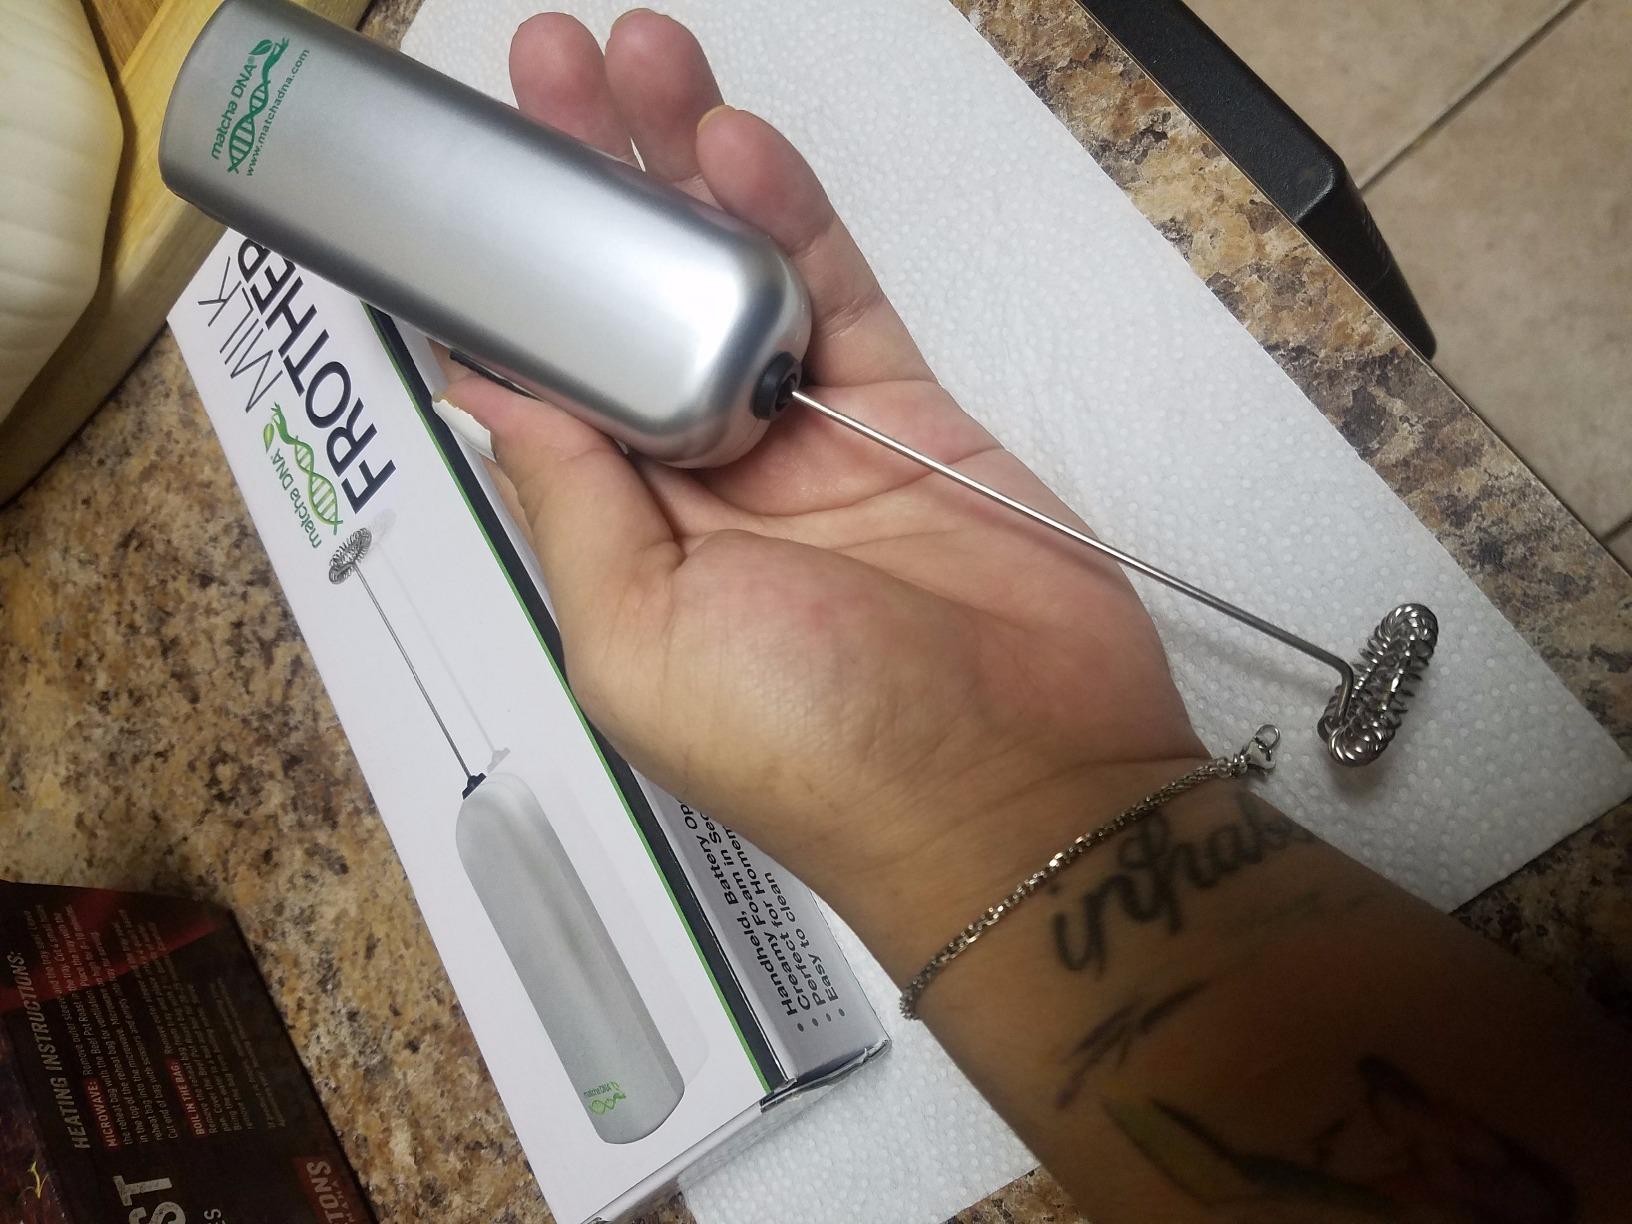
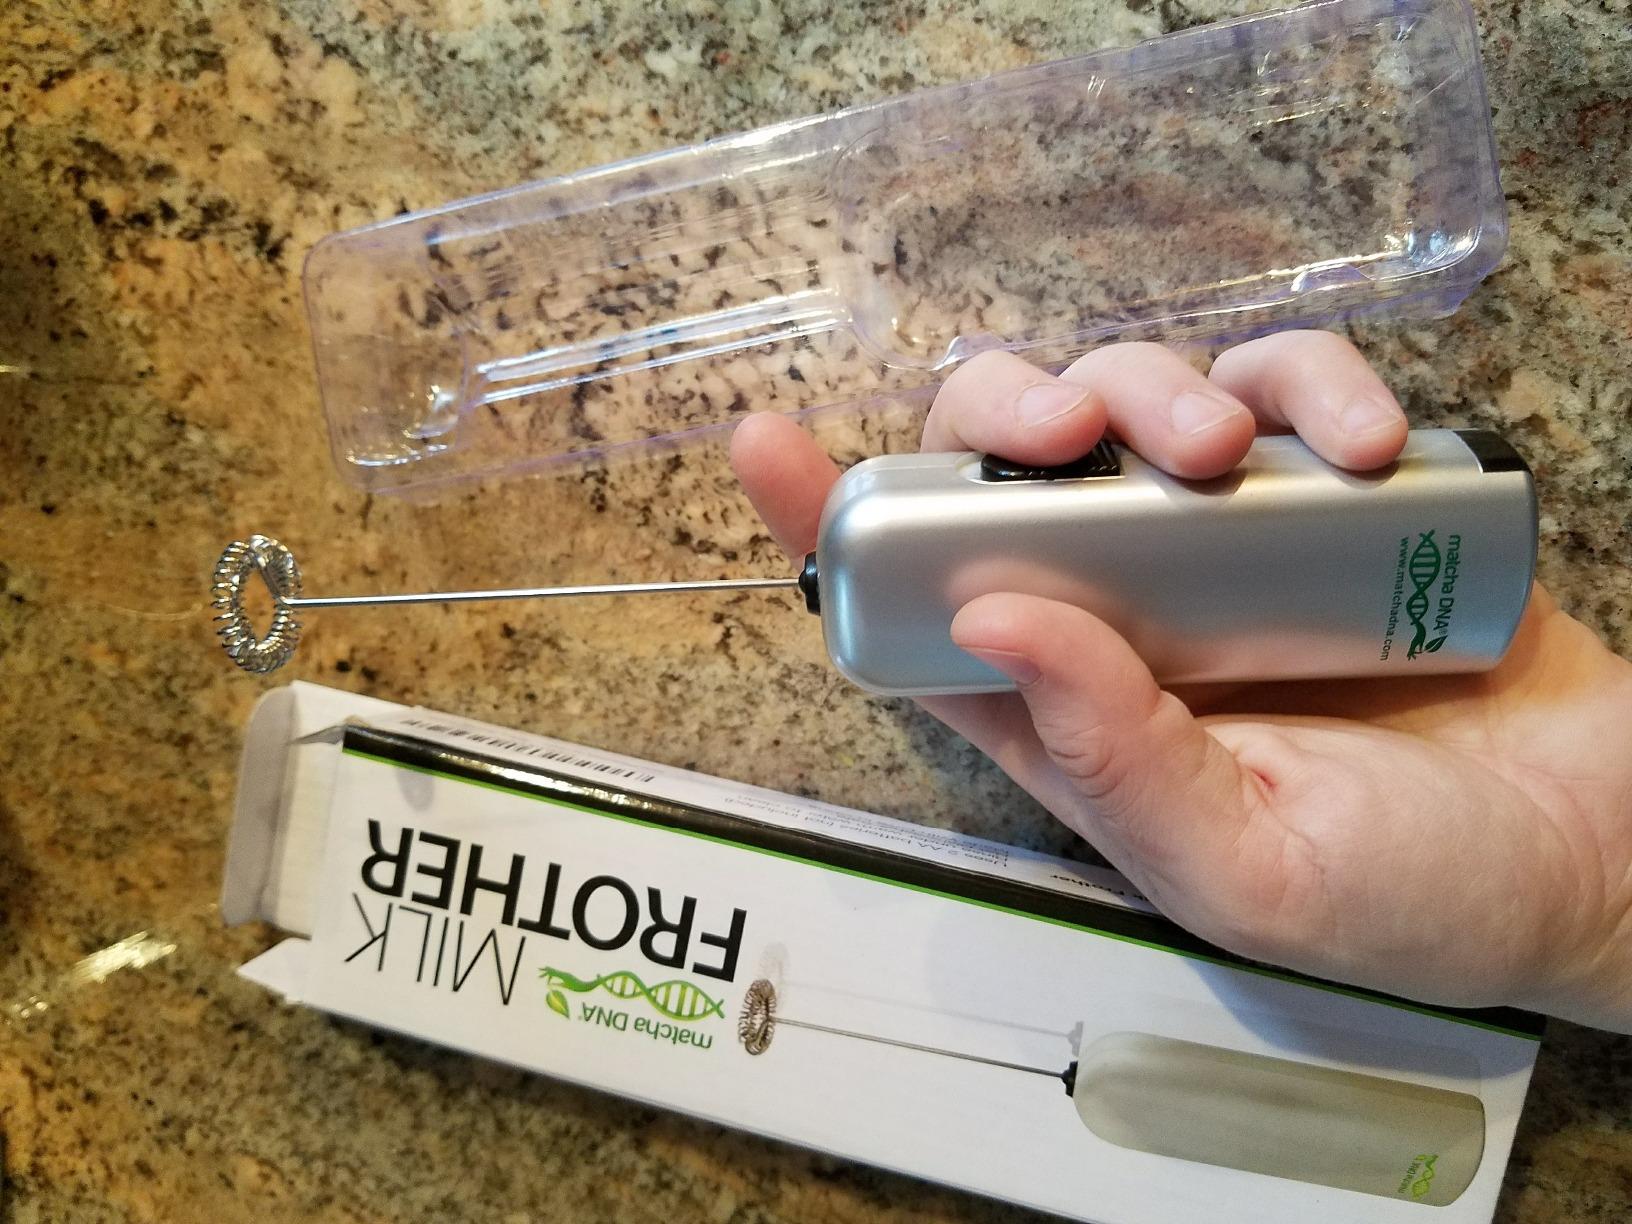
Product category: items_mixer
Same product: yes